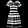
Label: Dress